Humanist Association of Ireland

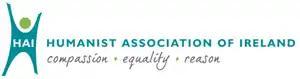
HAI logo.

The Humanist Association of Ireland (HAI) is an Irish secular humanist organisation that was founded in 1993 to promote Humanism, which they describe as: